Lloyd Chadburn

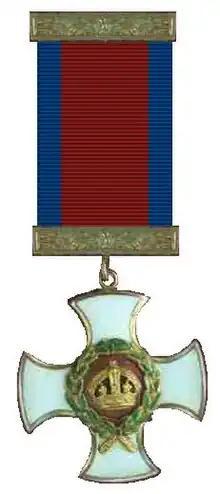
Distinguished Service Order

Lloyd Vernon "Chad" Chadburn DSO & Bar, DFC (21 August 1919 – 13 June 1944) was a Canadian World War II fighter pilot.